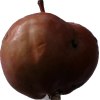
Label: Apple 18